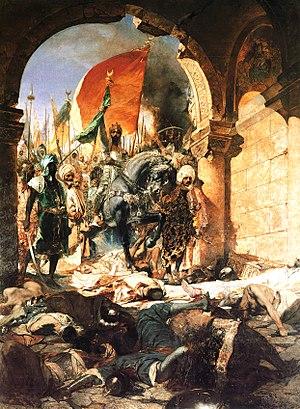
L’Empire byzantin ou Empire romain d'Orient désigne l'État apparu vers le IVᵉ siècle dans la partie orientale de l'Empire romain, au moment où celui-ci se divise progressivement en deux.
L’histoire de l’armée ottomane peut être divisée en cinq périodes principales. Les bases de ce qu'elle deviendra sont posées entre 1299 avec la fondation de l'empire ottoman et 1453. La « période classique » débute en 1451 avec le couronnement du sultan Mehmed II, jusqu'à la paix de Zsitvatorok en 1606. Les réformes militaires couvrent une période qui s'étend de 1606 à 1826, où l'armée ottomane entre dans ce qui est appelé la « période moderne » jusqu'au milieu du XIXᵉ siècle. Le déclin de l'empire et de son armée commence en 1861 avec le règne du sultan Abdülaziz et s'effondre en 1918 après l'armistice de Moudros.
L’Empire byzantin, ainsi appelé depuis le XIXᵉ siècle pour décrire l’empire romain d'Orient du Moyen Âge, fut gouverné par la dynastie des Paléologue de 1261 à 1453, c’est-à-dire la période comprise entre la reconquête de Constantinople sur les Latins par Michel VIII Paléologue et la conquête finale de la Ville par les Ottomans conduits par Mehmed II. La dynastie des Paléologue s'est maintenue au pouvoir plus longtemps qu’aucune autre sur l’empire, parvenant à maintenir la loyauté de ses sujets en dépit du ressentiment populaire que provoqua l’union des Églises orientale et occidentale lors des conciles de Lyon et de Florence ensuite, ainsi que des déboires d’Andronic II et de Jean V.
L’histoire de l’Empire byzantin s’étend du IVᵉ siècle à 1453. En tant qu’héritier de l’Empire romain, l’Empire romain d’Orient, aussi nommé l’Empire byzantin, puise ses origines dans la fondation même de Rome. Dès lors, le caractère prédominant de l’histoire byzantine est l’exceptionnelle longévité de cet empire pourtant confronté à d’innombrables défis tout au long de son existence comme en témoigne le grand nombre de sièges que dut subir sa capitale, Constantinople. La création de cette dernière par Constantin en 330 peut constituer un deuxième point de départ à l’histoire de l’Empire byzantin avec la division définitive de l’Empire romain en 395. En effet, l'emplacement de Constantinople au carrefour entre l'Orient et l'Occident contribua grandement à l'immense richesse de l'Empire byzantin. Cette richesse couplée à son très grand prestige firent de lui un empire respecté mais aussi très convoité. En outre, la richesse des sources historiques byzantines permet d'avoir un aperçu complet et détaillé de l'histoire byzantine, bien que l’impartialité des historiens, souvent proches du pouvoir, est parfois contestable.
Voici la liste de batailles de l'Histoire de l'Empire byzantin de 518 jusqu'à la chute de Constantinople en 1453. Elle comprend les plus importantes batailles menées par les différentes dynasties qui se sont succédé et qui ont fait l'Histoire militaire de l'Empire byzantin.
La chute de Constantinople ou prise de Constantinople est un siège historique qui aboutit, le 29 mai 1453, à la prise de la ville par les troupes ottomanes conduites par Mehmed II. Elle marque la disparition de l’Empire romain d'Orient, aussi qualifié d'Empire byzantin, et sa fin définitive en tant qu’entité politique et juridique.